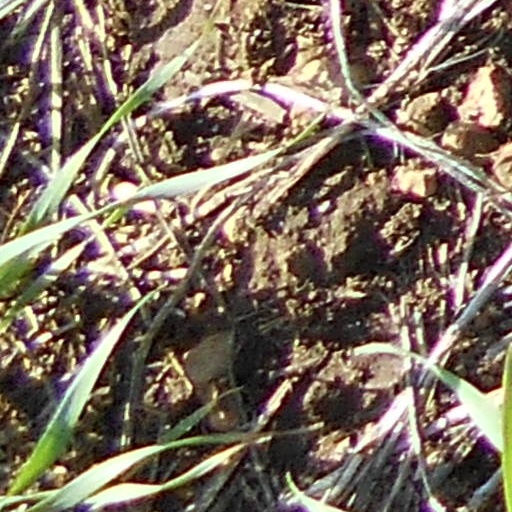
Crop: wheat